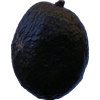
Label: black_avocado